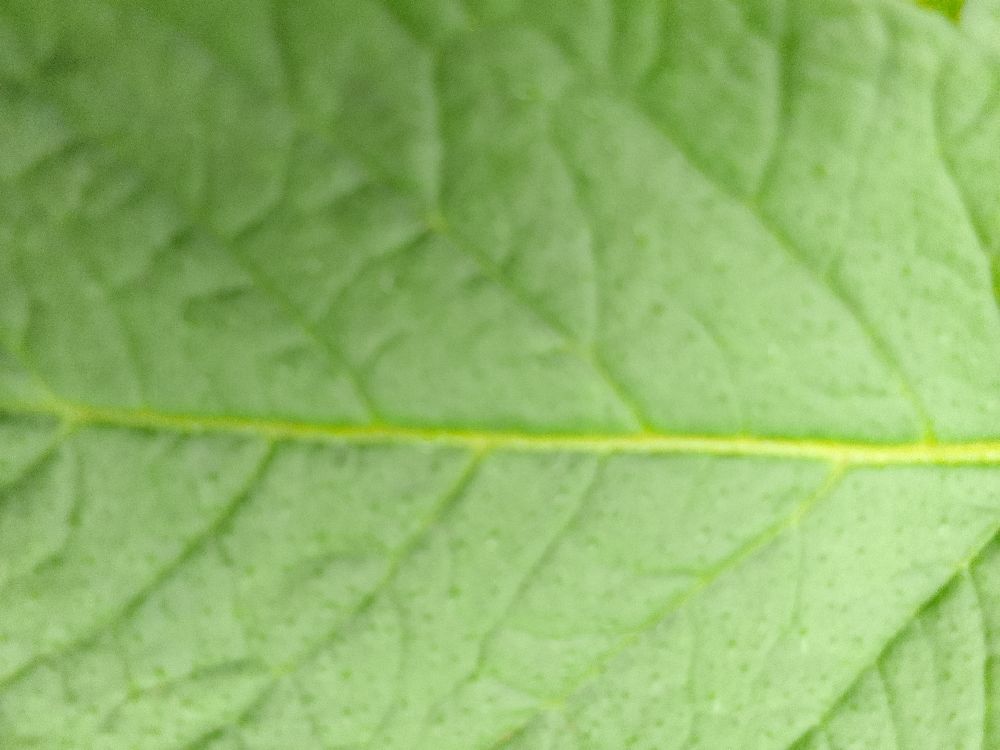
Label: Healthy